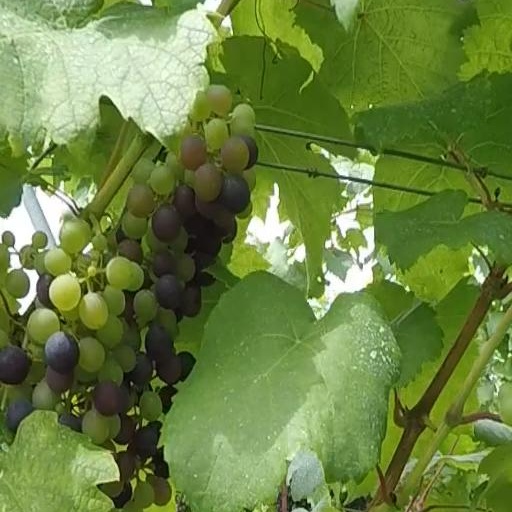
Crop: grape